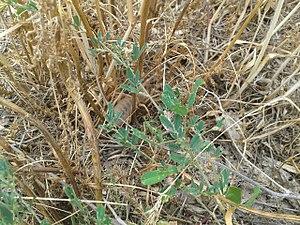
Galeodes araneoides est une espèce de solifuges de la famille des Galeodidae.